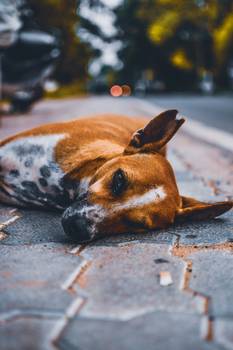
Label: No Watermark